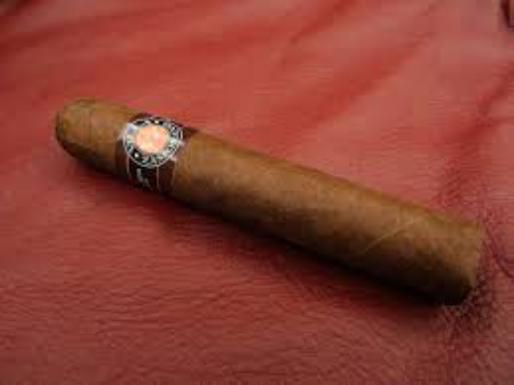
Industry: Necessities